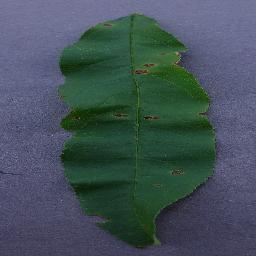
Label: Peach___Bacterial_spot